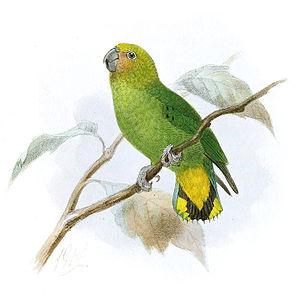
La Micropsitte pygmée est une espèce de perruche pygmée